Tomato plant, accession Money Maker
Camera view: tilt-top (135 deg); turntable rotation: 240 degrees
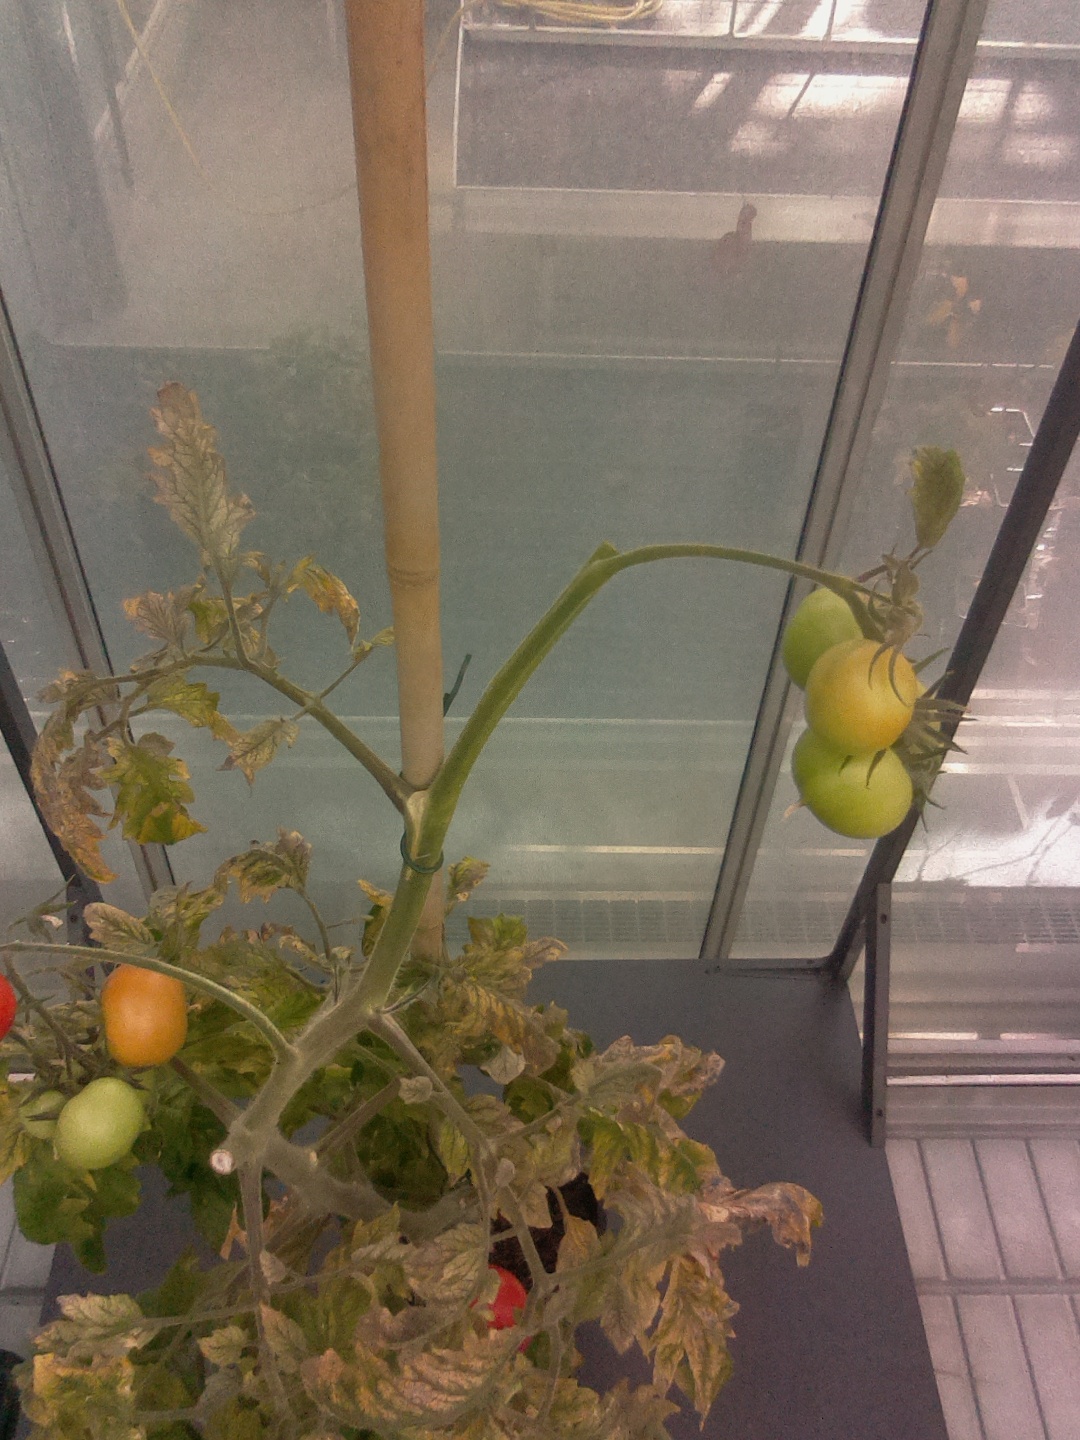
BBCH growth stage 82: 20%-30% of fruits show typical fully ripe color